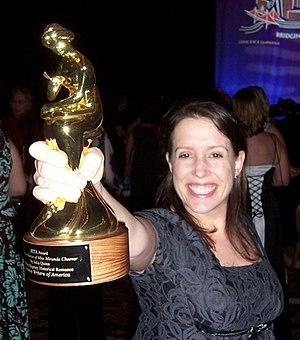
Romance Writers of America est une association à but non lucratif américaine nationale. Composée d'écrivains, elle a pour objectif de créer un réseau dans la littérature romantique, de soutenir les débuts des auteurs et de promouvoir les intérêts professionnels de leurs carrières.